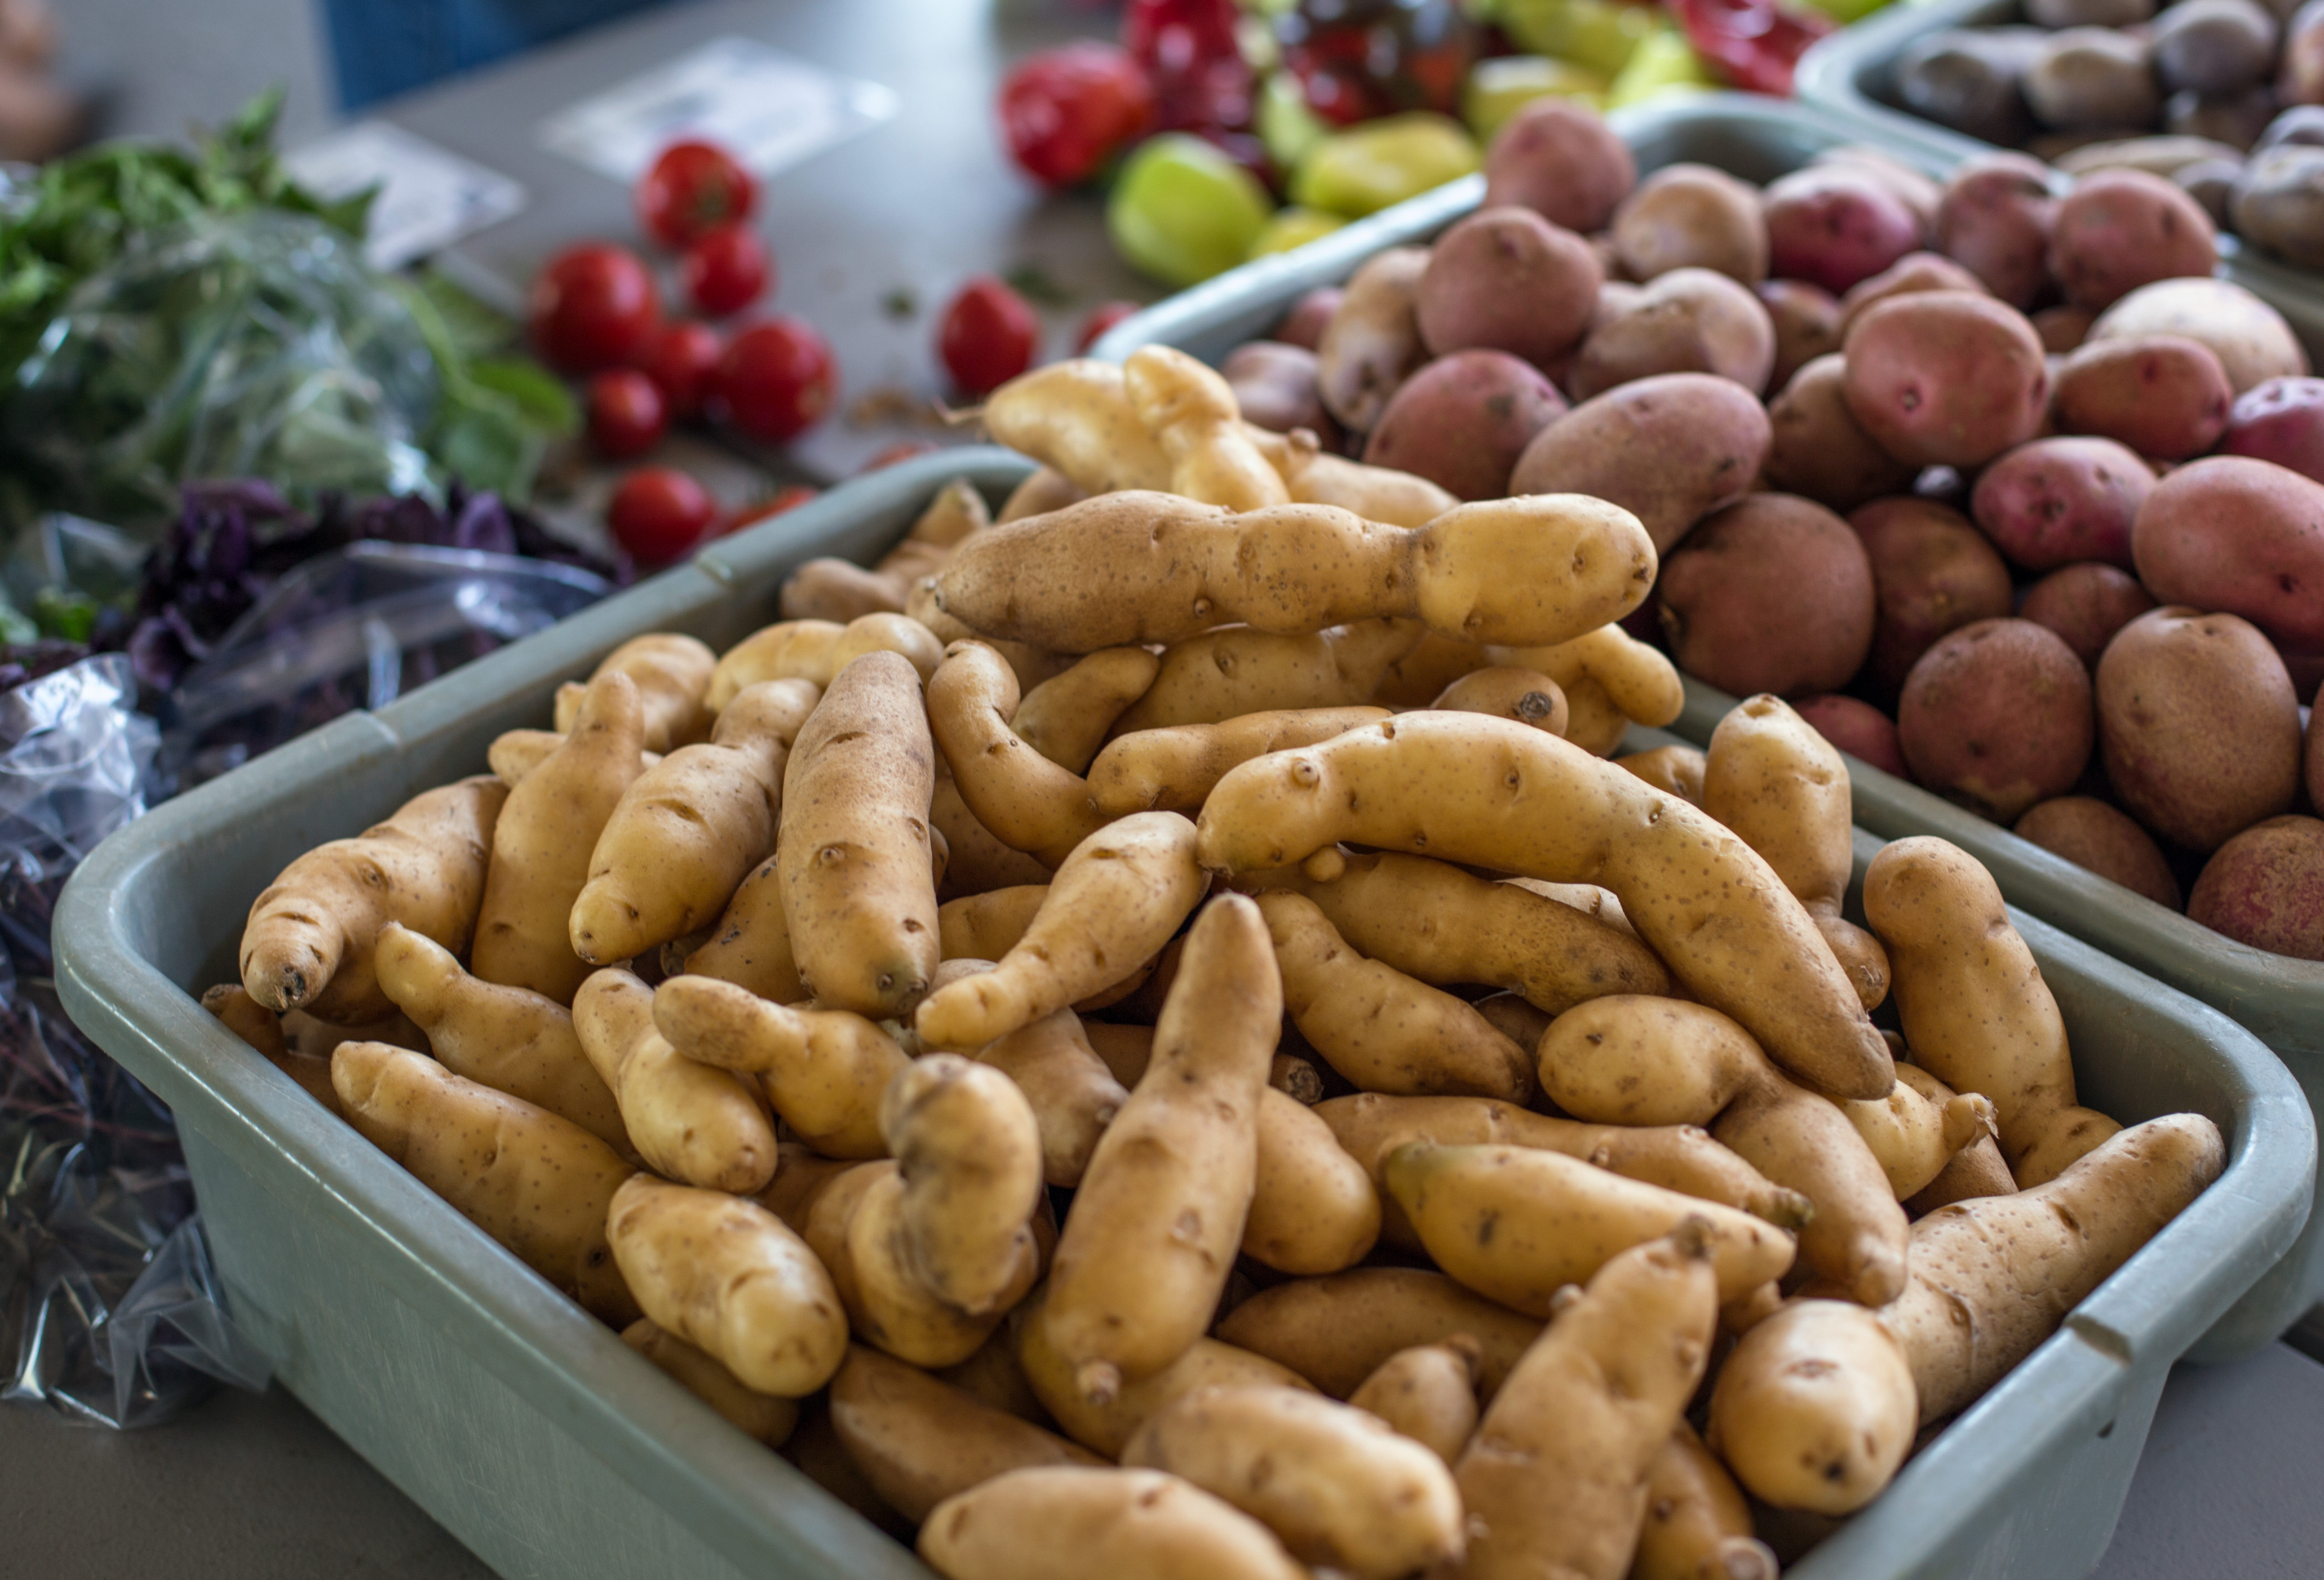
plant, fruit, dish, food, produce, vegetable, cuisine, farmersmarket, sacramento, flowering plant, land plant